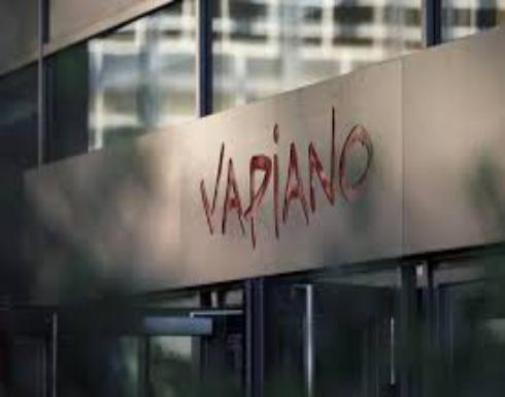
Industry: Food